Syed Abdus Samad

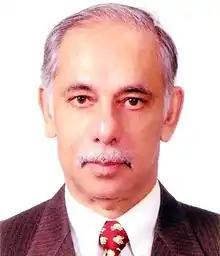
Syed Abdus Samad

Syed Abdus Samad (1942 – 28 July 2021) was a teacher of economics. He was a faculty member at the University of Dhaka, Boston State College, Boston University, the University of the South Pacific, and the Hankuk University of Foreign Studies, South Korea. Samad worked as a national and international civil servant, economist, and human rights activist. In Bangladesh, he was the permanent secretary to the Ministry of Energy and Mineral Resources, and a principal secretary to the Prime Minister. Samad was the executive chairman of the Bangladesh Board of Investment.